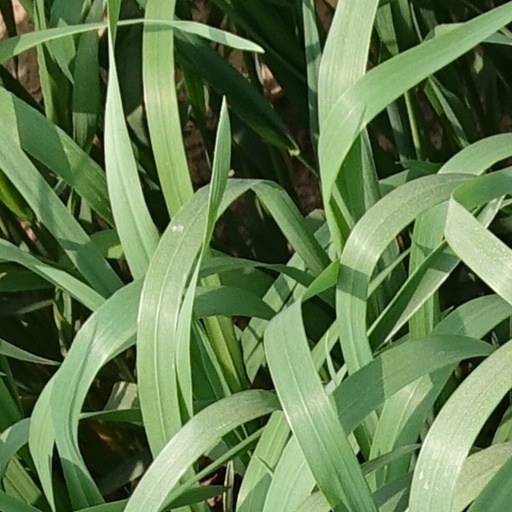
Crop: wheat